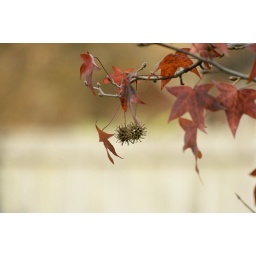
The tree in my next door neighbor's yard is absolutely beautiful right now.